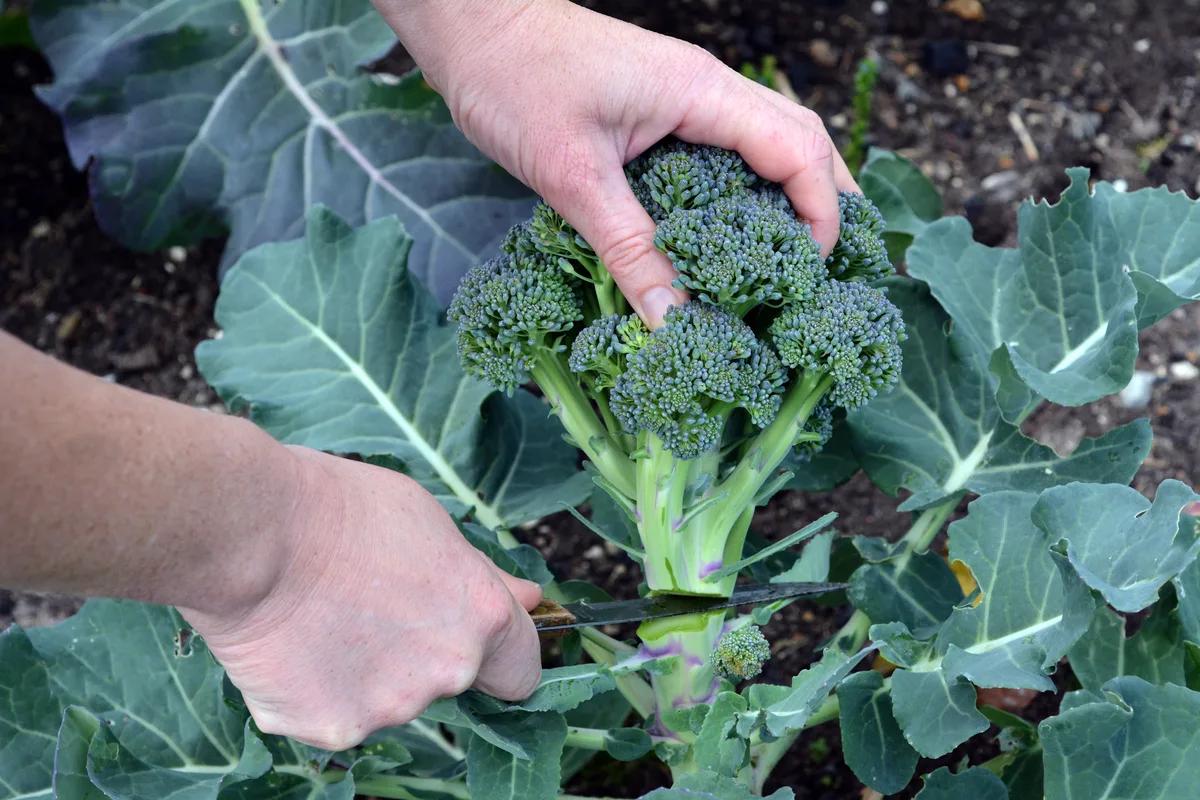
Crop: unknown
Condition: broccoli